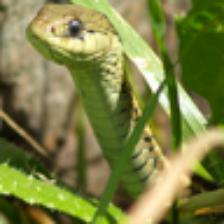
Label: NonHuman